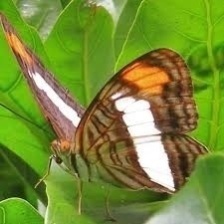
Species: Iphiclus sister